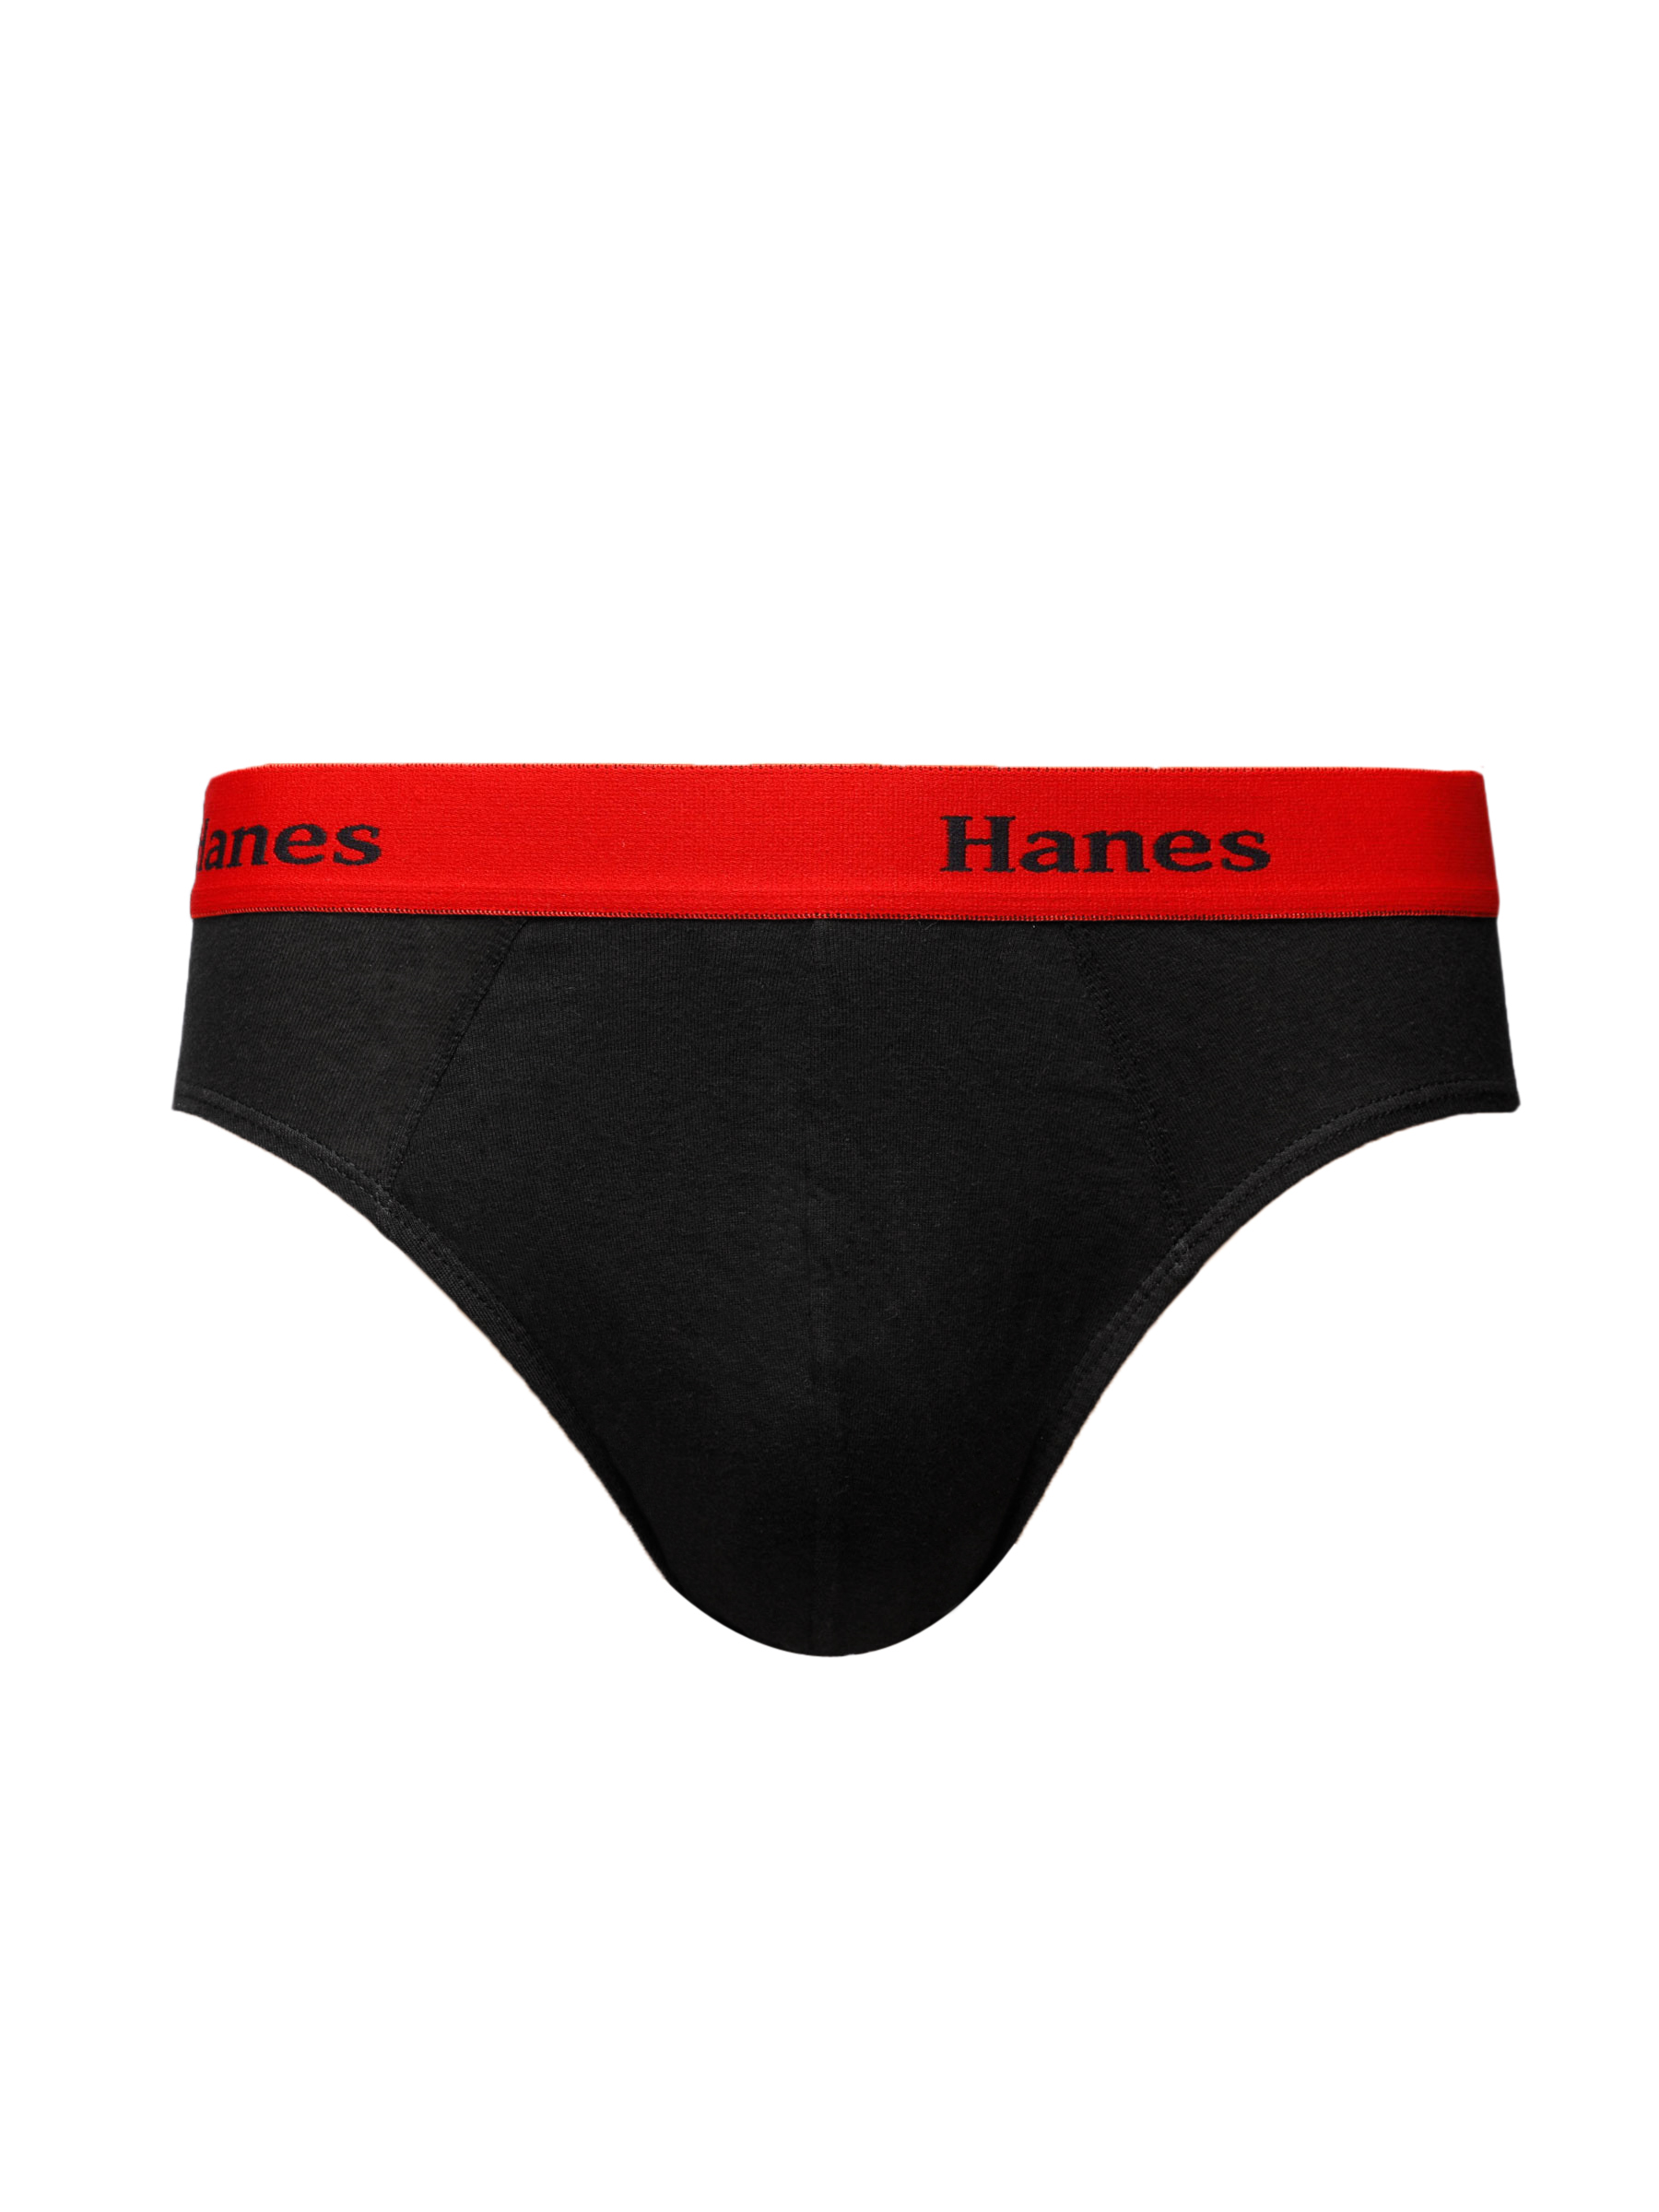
Hanes Men Black Ultimate Duo Dry Cotton Stretch Bikini Briefs
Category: Apparel / Innerwear / Briefs
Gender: Men
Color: Black
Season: Summer 2016
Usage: Casual